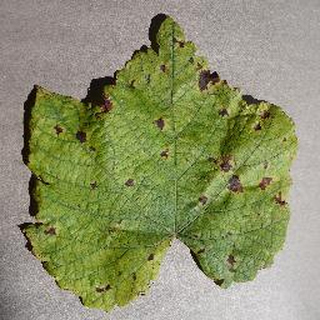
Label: grape_leaf_blight